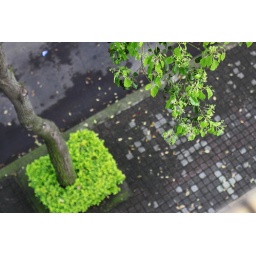
sidewalk in front of my house #2